Methavigal

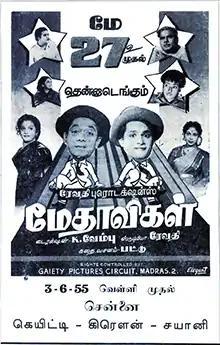
Poster

Methavigal is a 1955 Indian Tamil-language film directed by K. Vembu. It is based on the play of the same name by Pattu. The film stars T. R. Ramachandran, M. N. Rajam and K. A. Thangavelu.